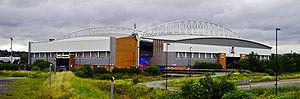
Le Wigan Athletic Football Club est un club anglais de football, basé à Wigan et fondé en 1932. Il évolue depuis la saison 2018-19 en Football League Championship.